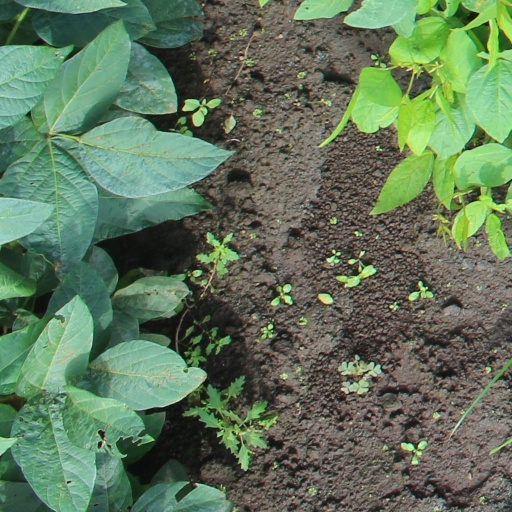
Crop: soybean